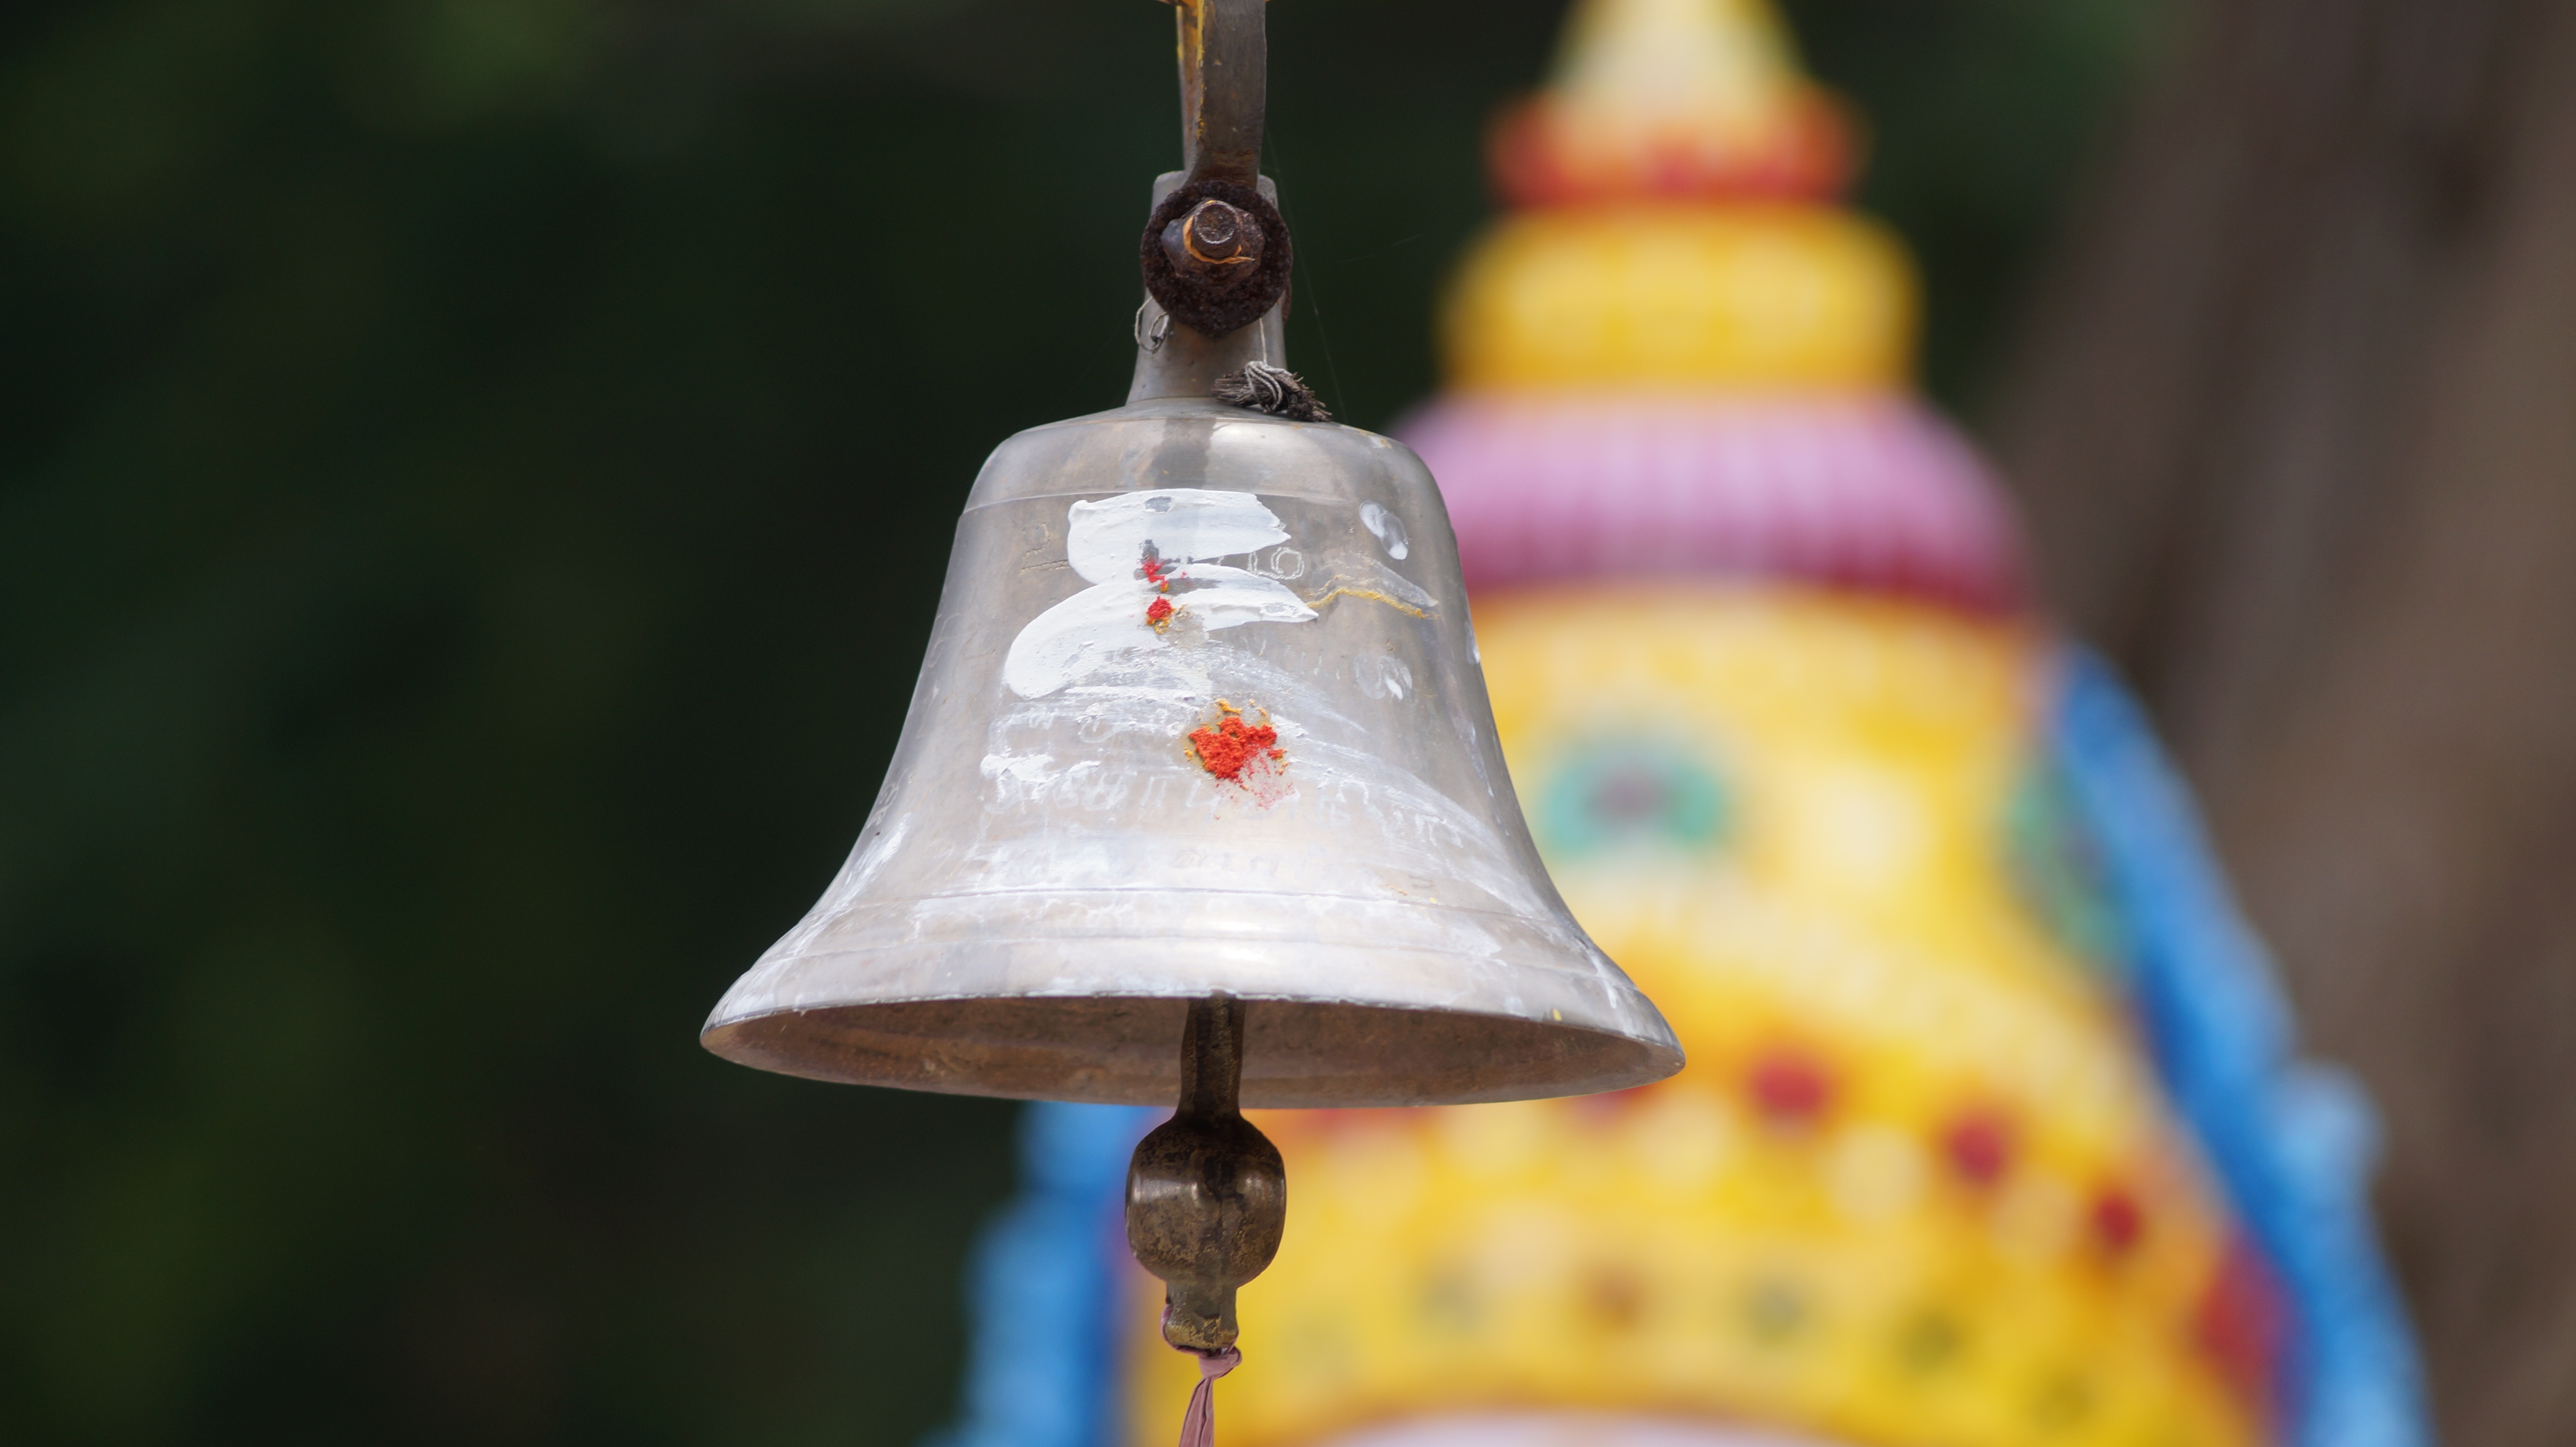
bell, color, yellow, musical instrument